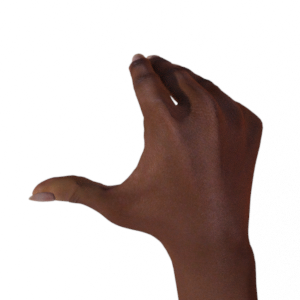
Label: rock